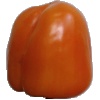
Label: Pepper Orange 1